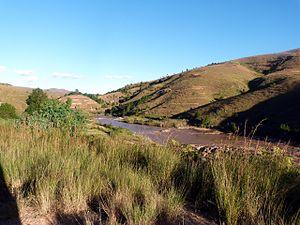
La rivière Mania, Madagascar.
La Mania est une rivière du versant Ouest des Hautes Terres de Madagascar et un affluent du Tsiribihina.